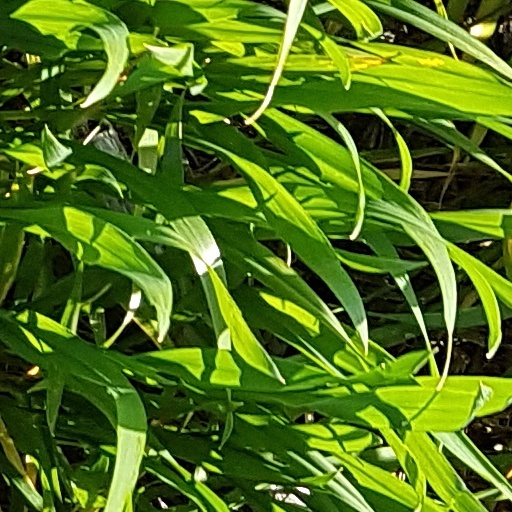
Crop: wheat